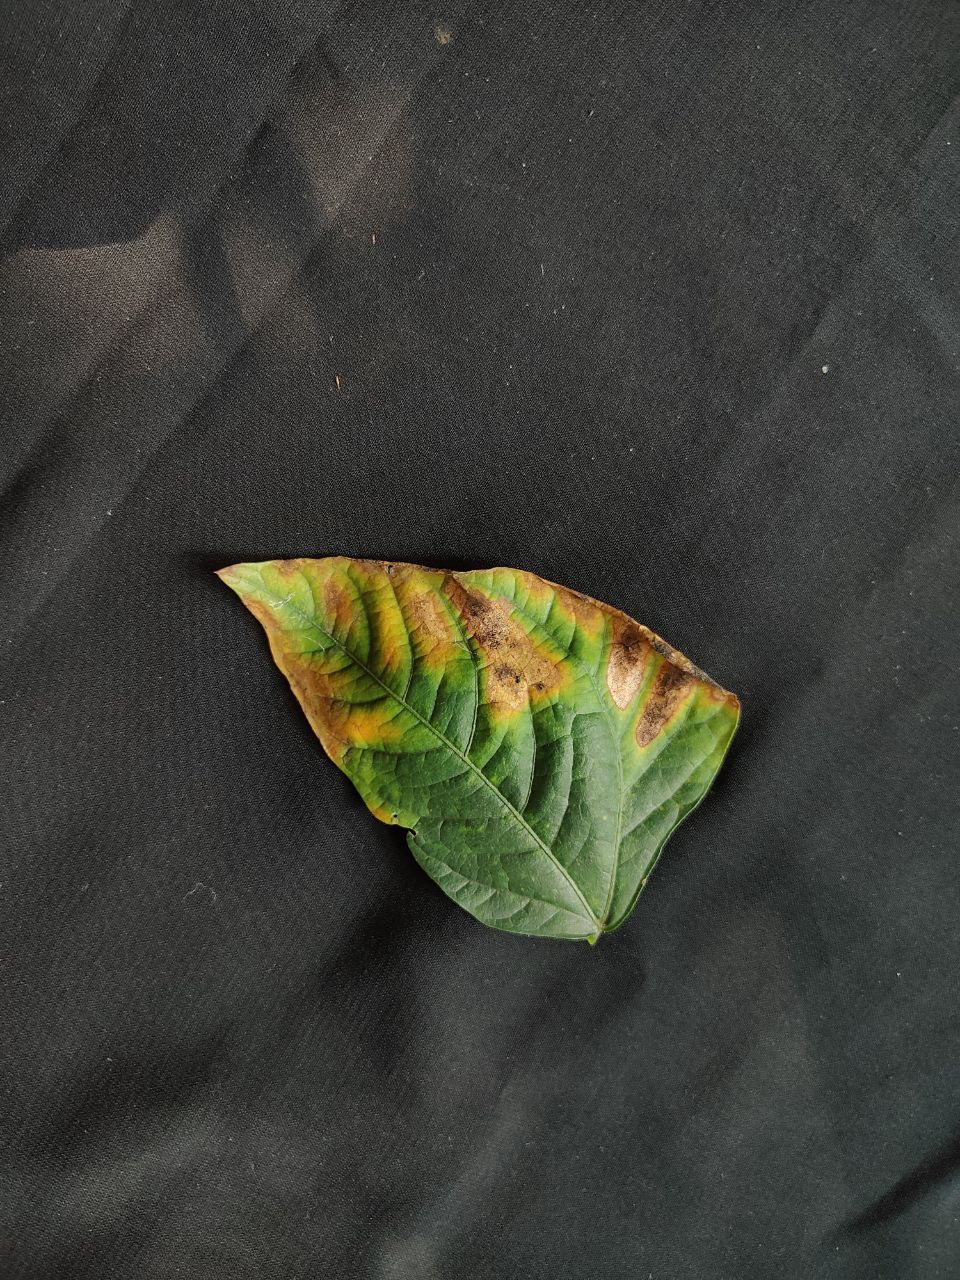
Crop: cowpea
Leaf condition: Bacterial wilt